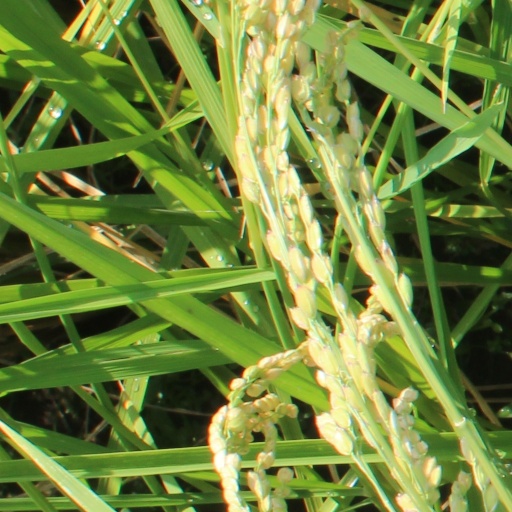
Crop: rice